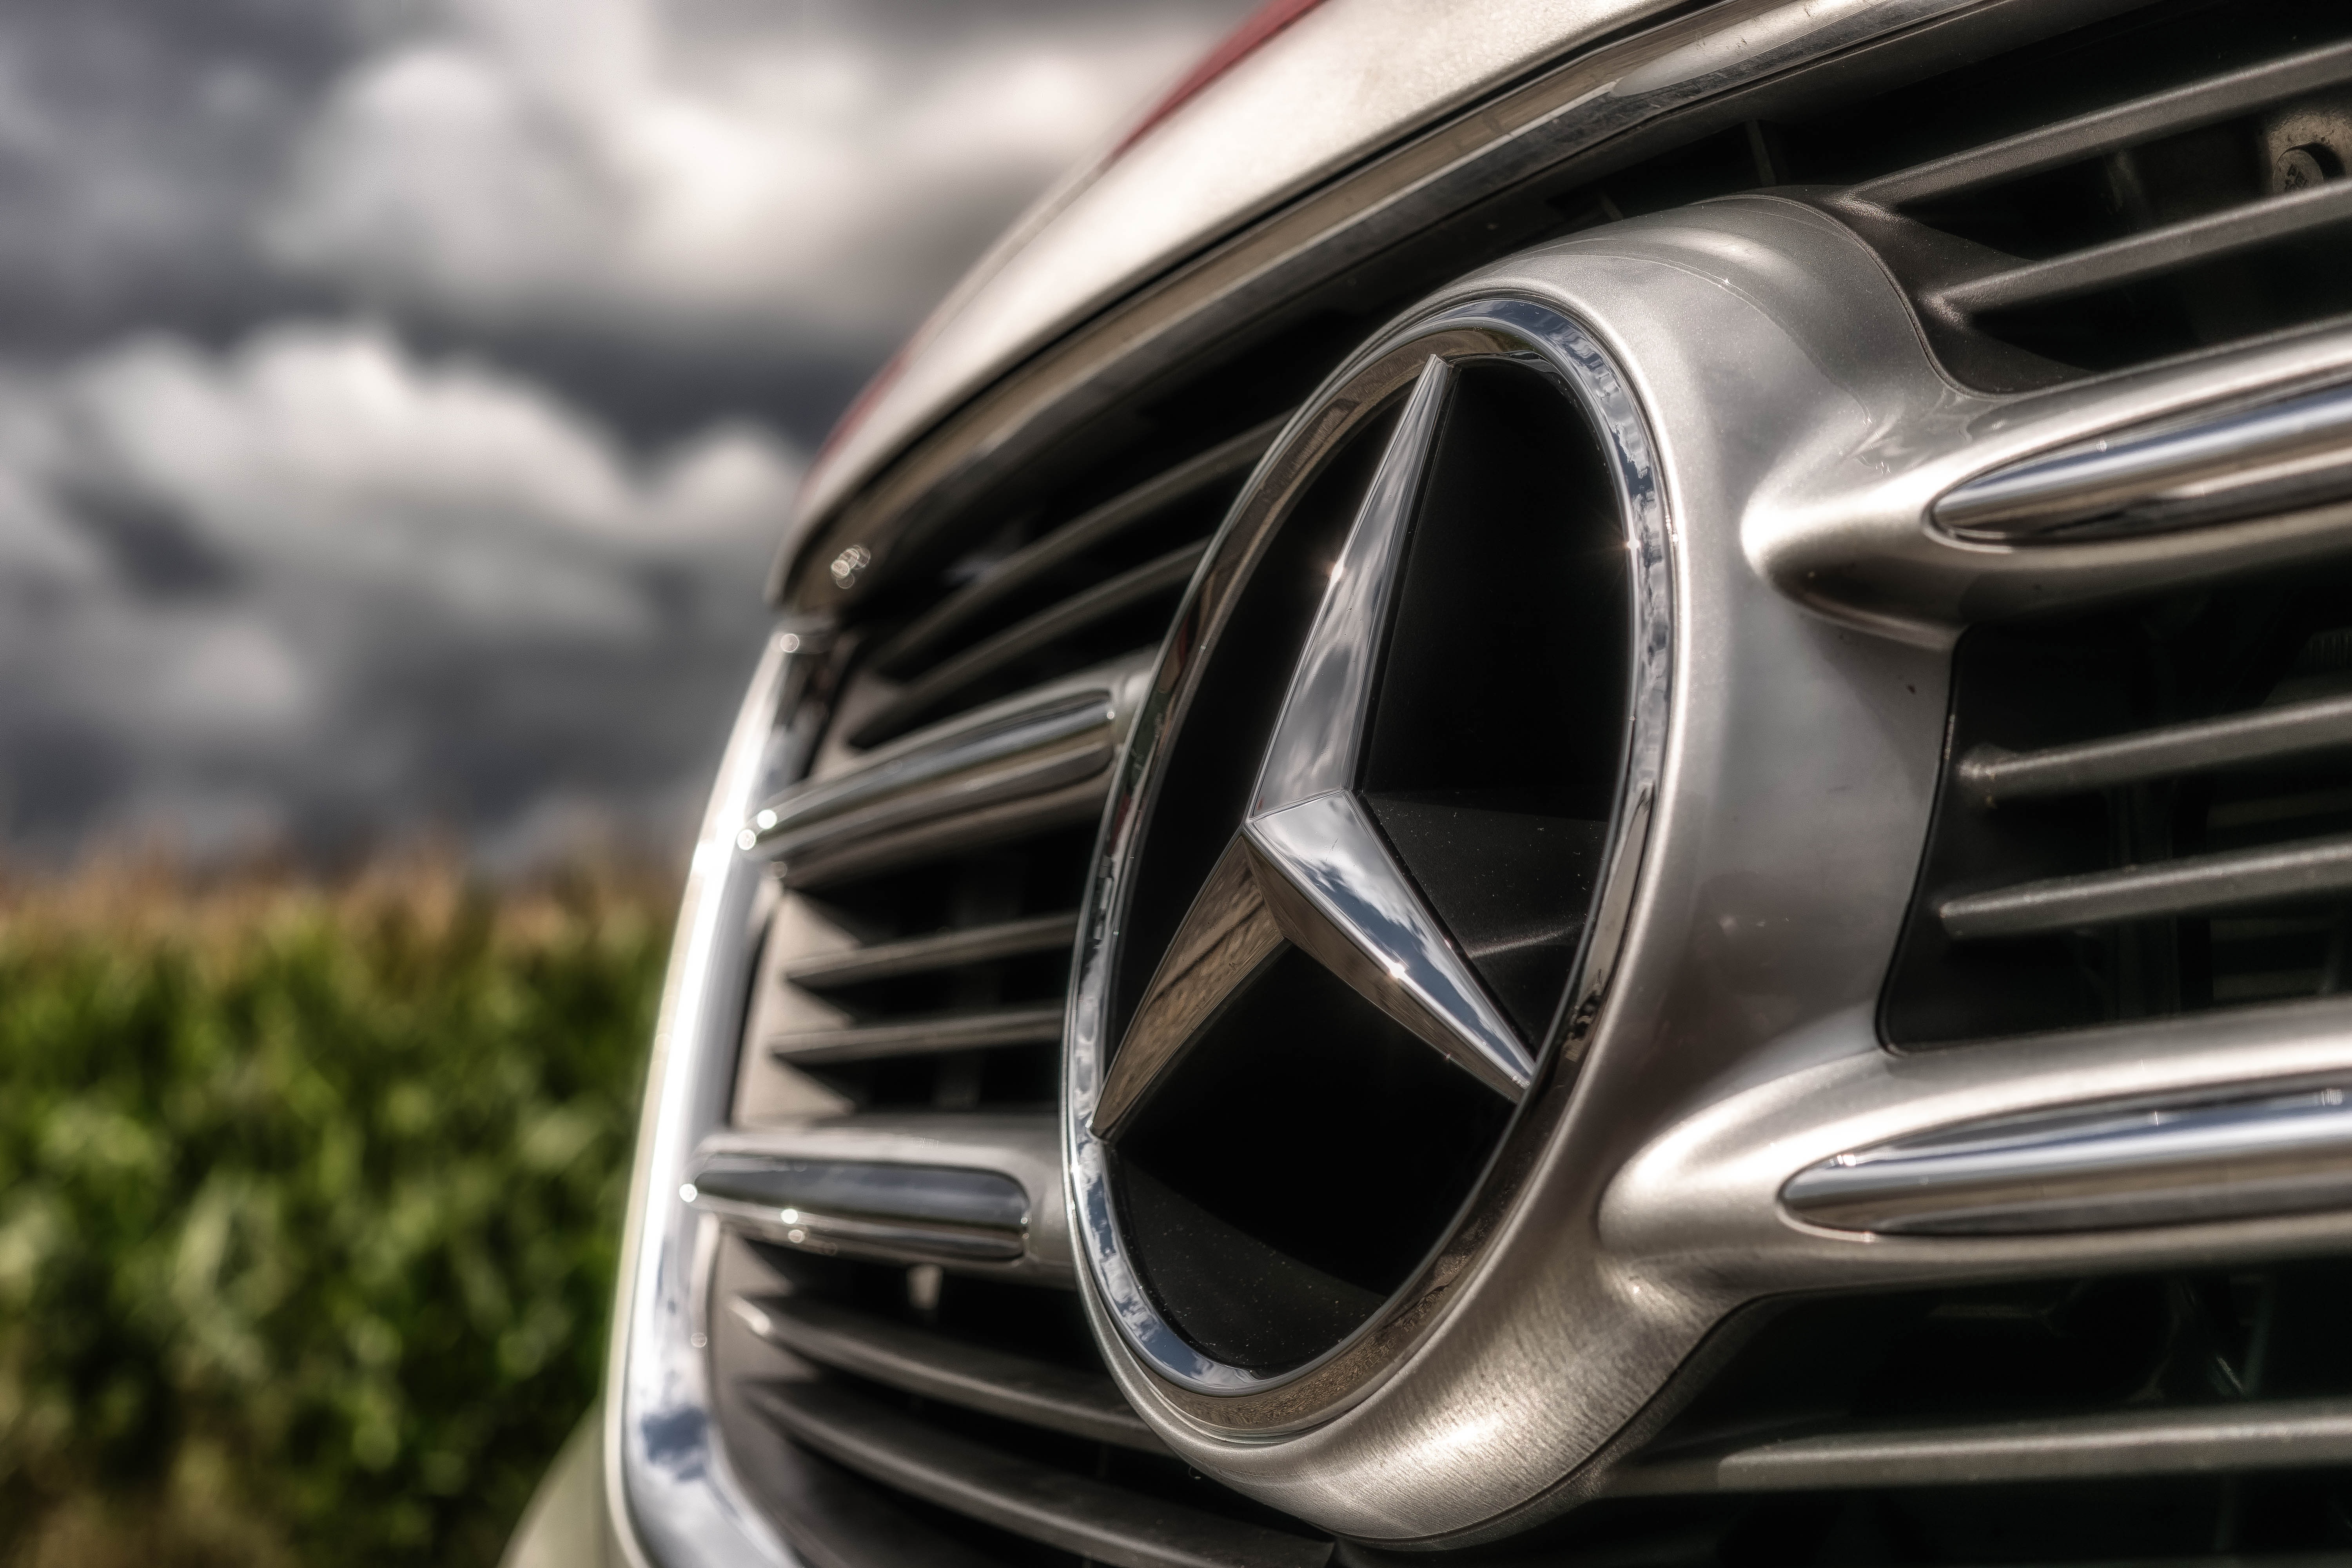
car, wheel, star, vehicle, auto, grille, automotive, brand, chrome, design, rim, sedan, beautiful, elegant, mercedes, shiny, pkw, mercedes benz, noble, benz, car brand, reflexes, land vehicle, automobile make, automotive exterior, compact car, automotive design, luxury vehicle, executive car